Under the Carpet

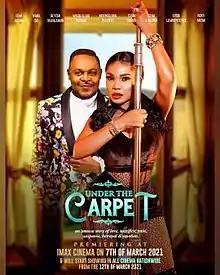

Under the Carpet is a 2021 Nigerian romantic drama film written and directed by Tope Alake. The film stars Iyabo Ojo, Deyemi Okanlawon and Tana Adelana in the lead roles. The film was premiered on 7 March 2021 at the IMAX Cinema and had its theatrical release on 12 March 2021.